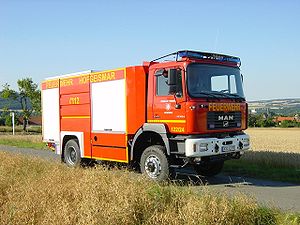
Vandtankvogn
Mindre tysk vandtankvogn med 4.800 liter vandtank og 500 liter skumvæske
Mindre tysk vandtankvogn med 4.800 liter vandtank og 500 liter skumvæske
Vandtankvognen eller blot tankvognen er en brandbil i form af en tankvogn, der medbringer store mængder vand til brandstedet. Da den har egen pumpe kan den forsyne andre køretøjer eller selv foretage brandslukning ved hjælp af en vandkanon. Den bemandes med to brandmænd